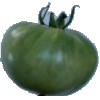
Label: Tomato not Ripened 1